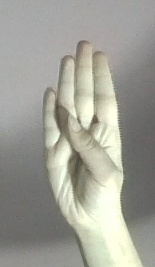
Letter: kaaf